Sky position (RA, Dec in degrees): 182.08, 5.471
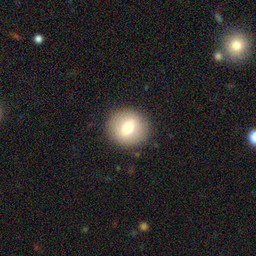
Galaxy morphology: Round Smooth Galaxies